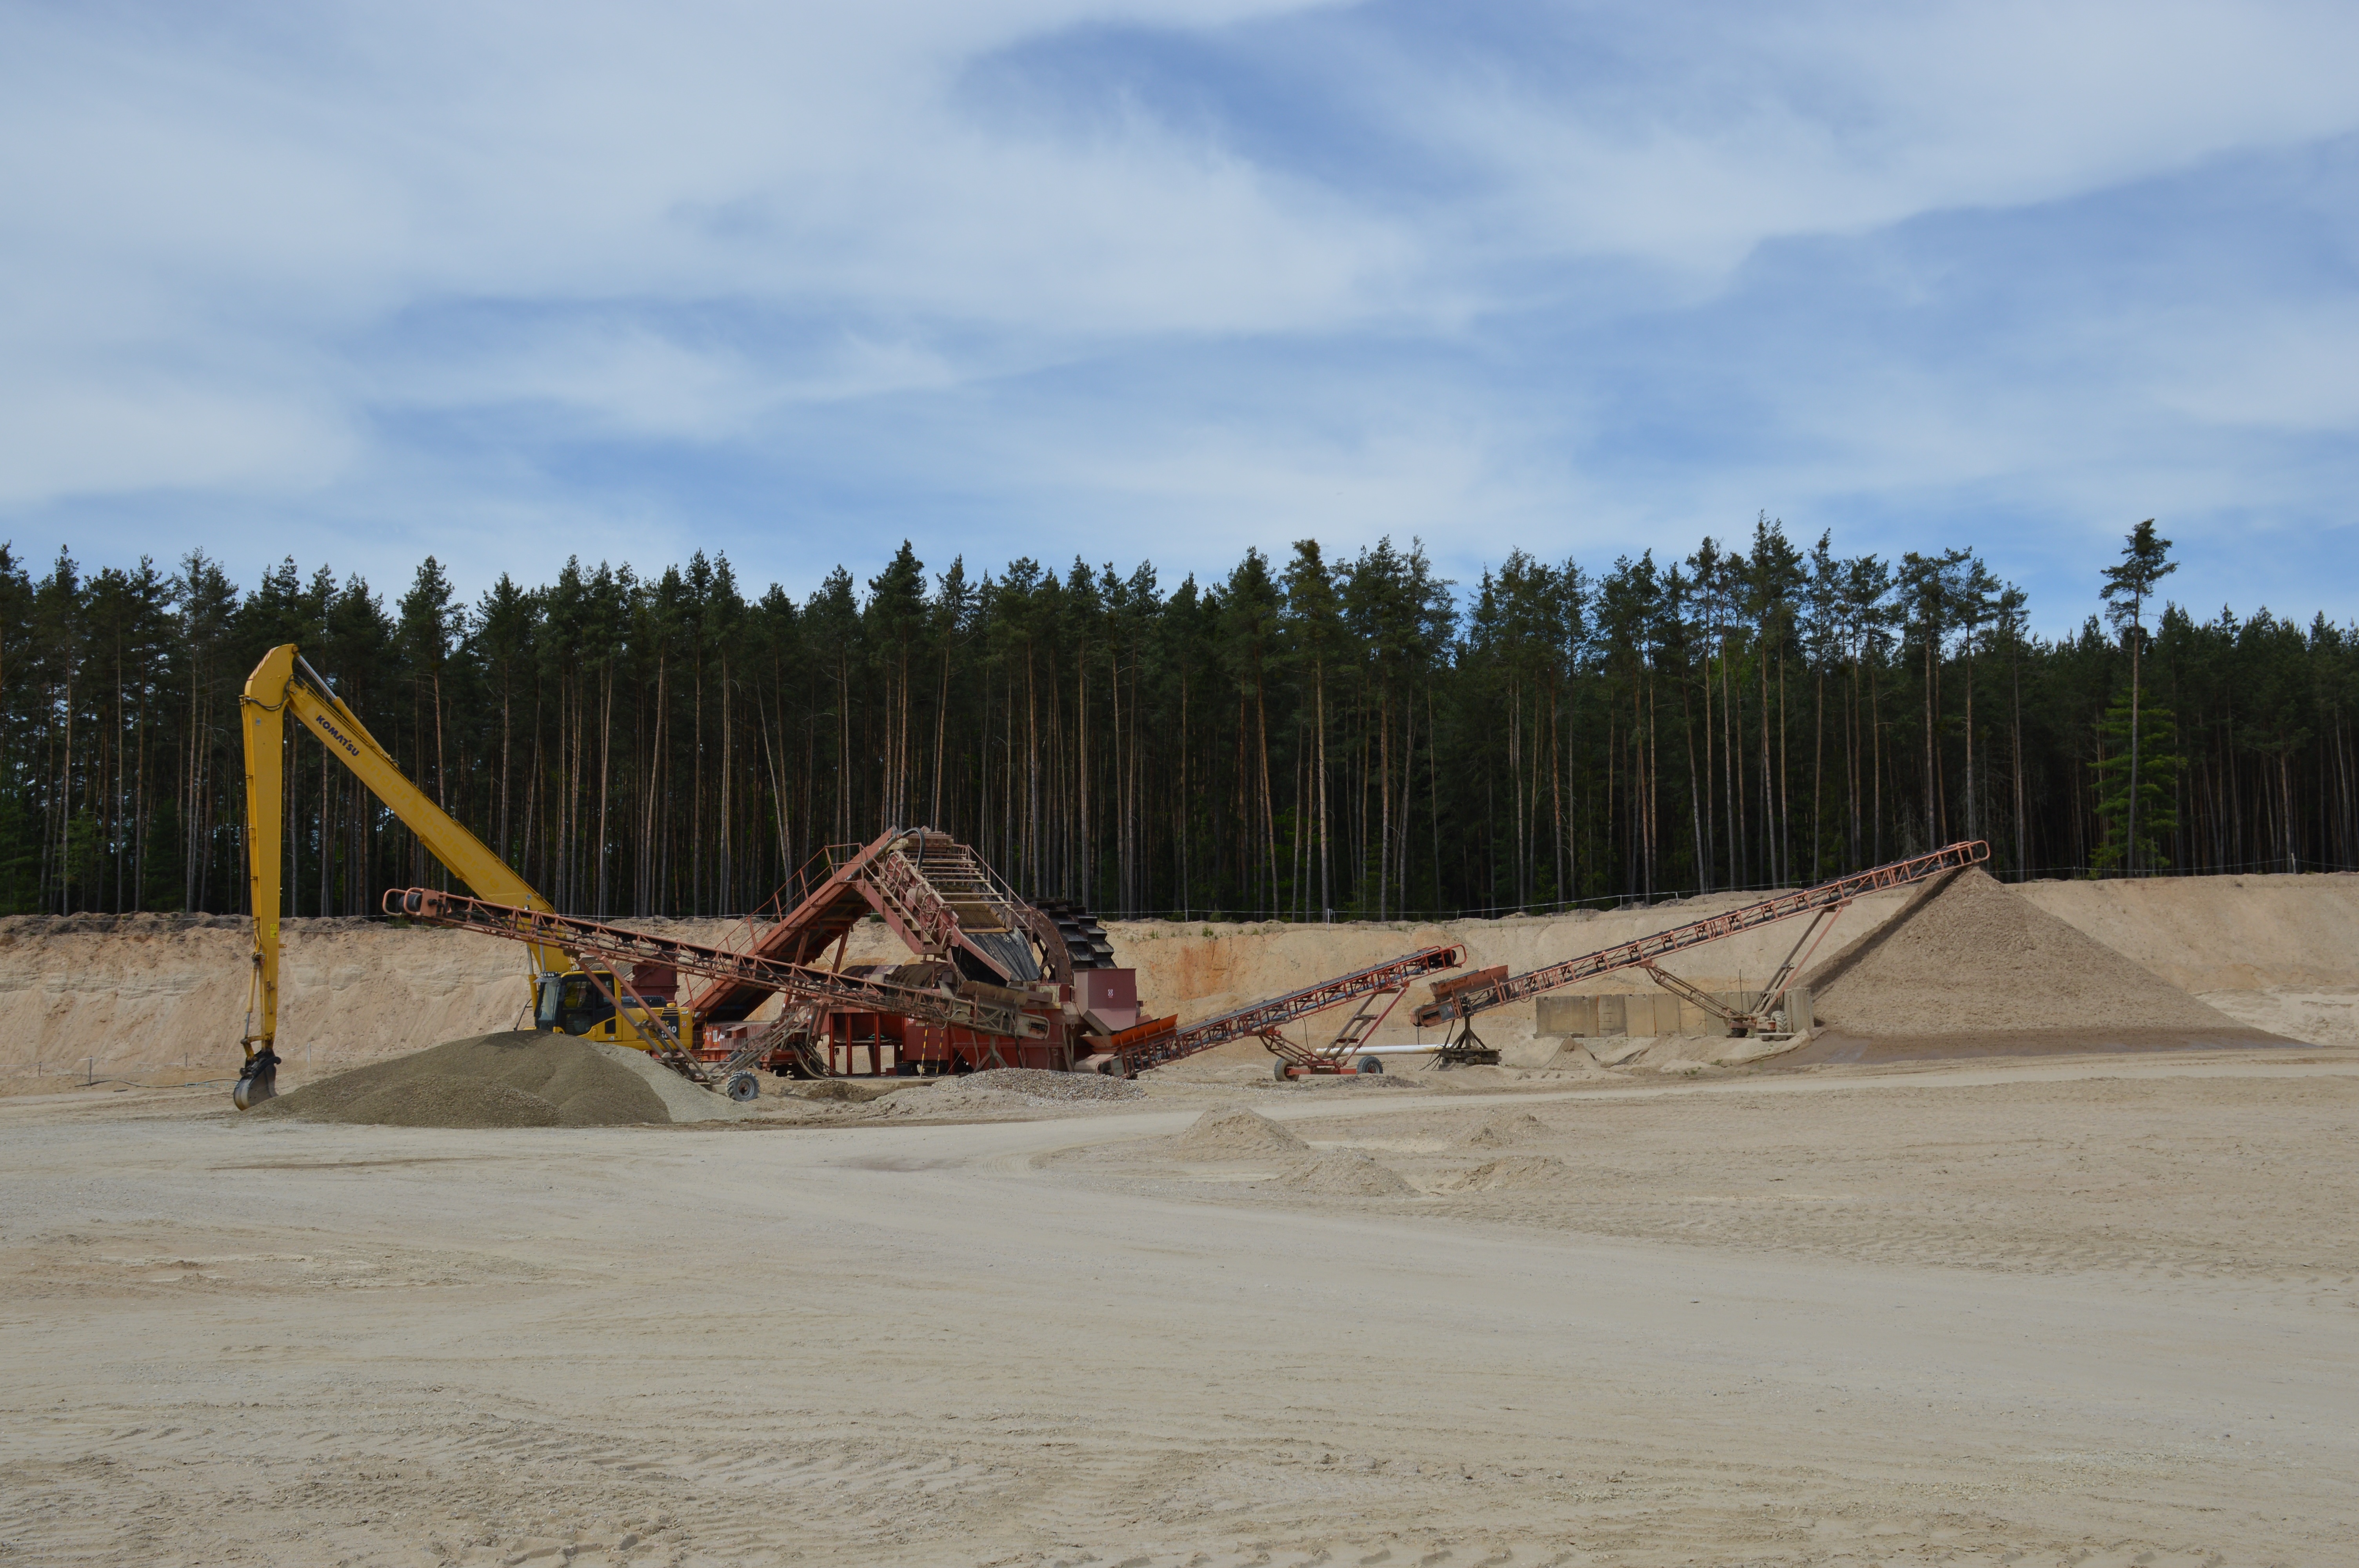
landscape, forest, sand, vehicle, gravel, quarry, restoration, technique, p skovna, sand sorting plants, extraction, p sn k, reclamation, natural environment, atmosphere of earth